The Enchanted Hill

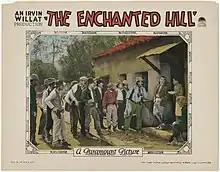
Theatrical release poster

The Enchanted Hill is a 1926 American silent Western film directed by Irvin Willat and written by James Shelley Hamilton and Peter B. Kyne. The film stars Jack Holt, Florence Vidor, Noah Beery Sr., Mary Brian, Richard Arlen, George Bancroft, and Ray Thompson. The film was released on January 18, 1926, by Paramount Pictures.